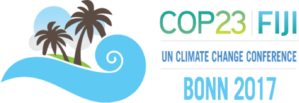
Logo de la 23 Conférence des Nations Unies sur les changements climatiques du 6 au 17 Novembre à Bonn sous la présidence de Fidji